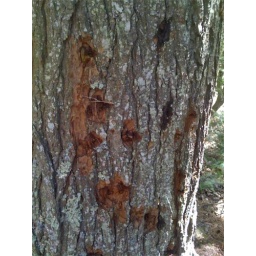
Holey tree on the road by the cabin.